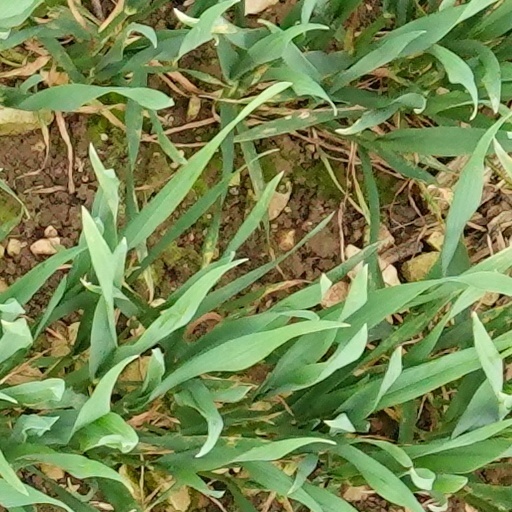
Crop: wheat